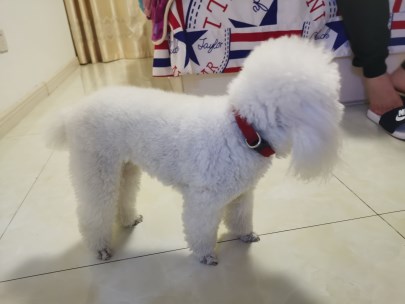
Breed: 7449-n000128-teddy